Sky position (RA, Dec in degrees): 123.974, 28.115
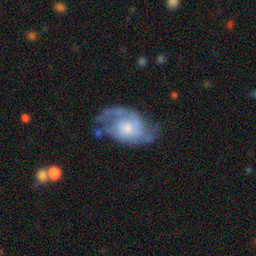
Galaxy morphology: Unbarred Loose Spiral Galaxies